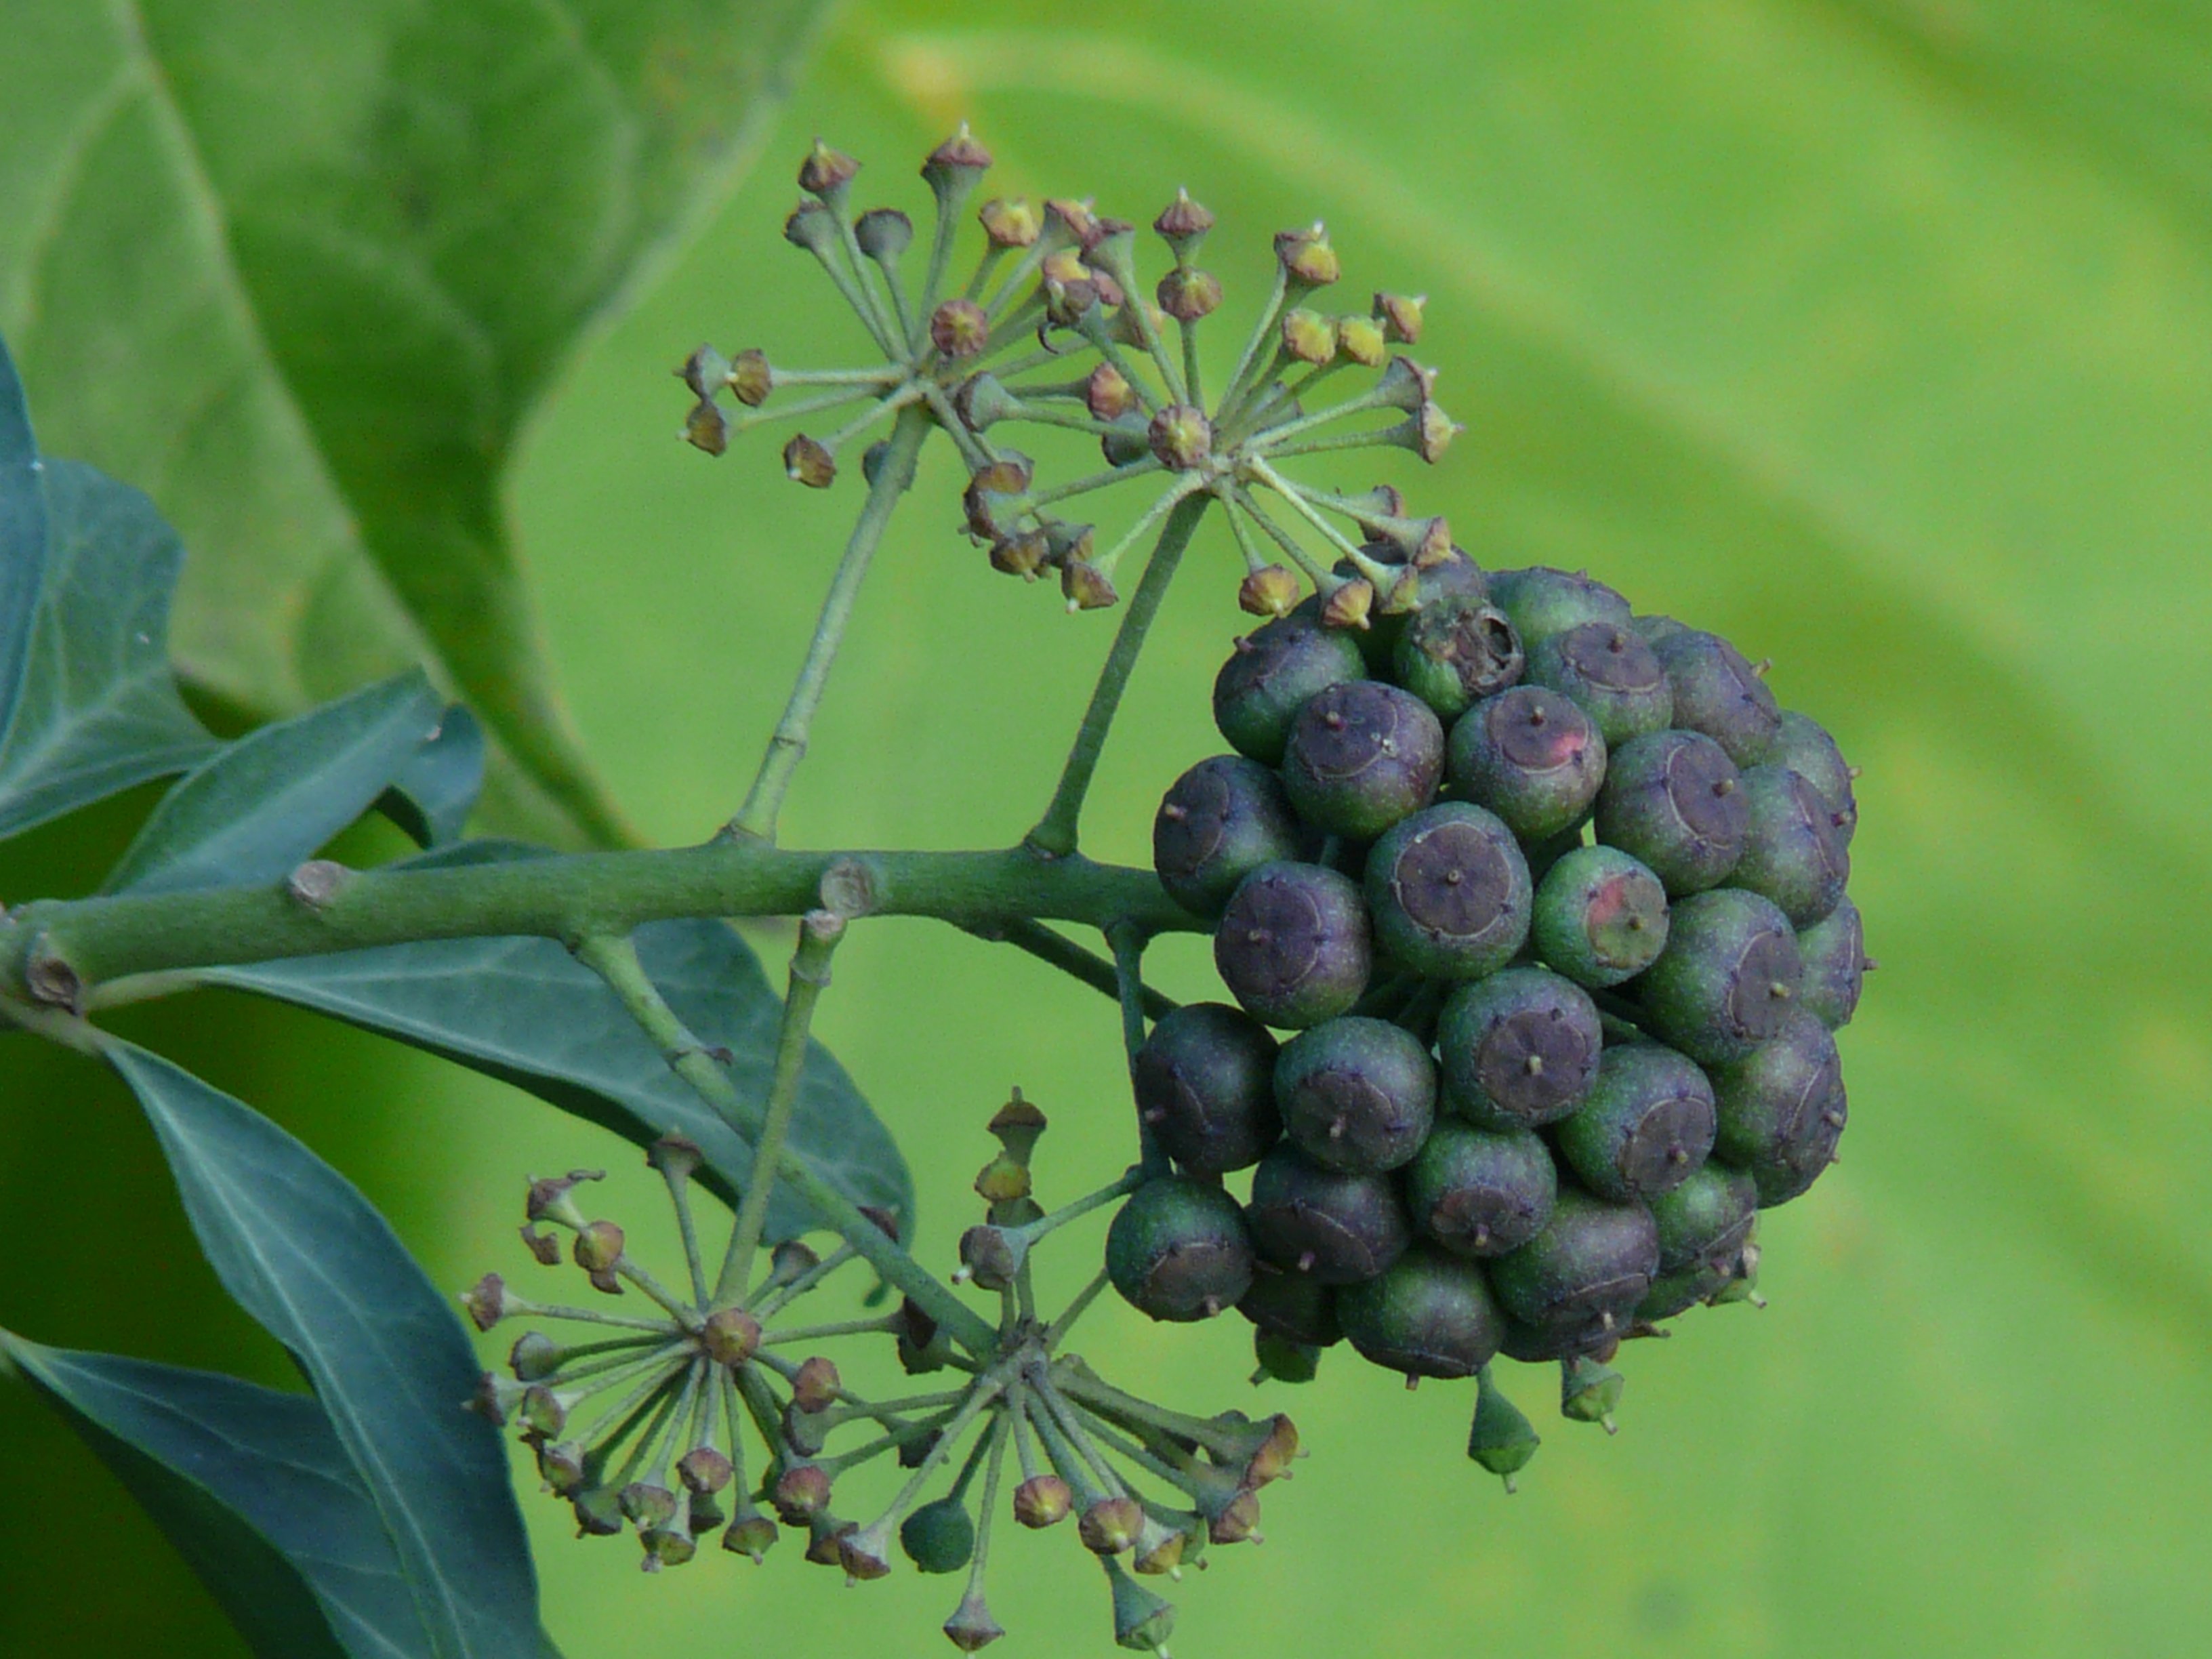
tree, branch, plant, fruit, berry, leaf, flower, gift, food, produce, ivy, evergreen, botany, climber, flora, blackberry, berries, shrub, toxic, fruits, hedera, medicinal plant, garden plant, flowering plant, umbel, common ivy, hedera helix, ivy fruit, woody plant, land plant